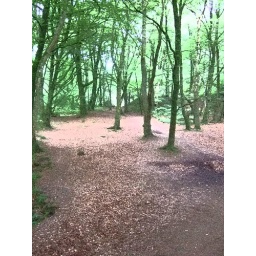
This is a slightly manipulated image of the lovely trees in the forest at Alyth Den